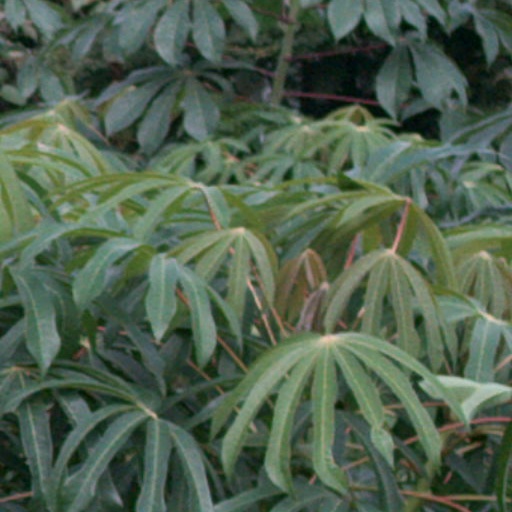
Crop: cassava